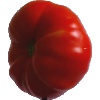
Label: Tomato 3